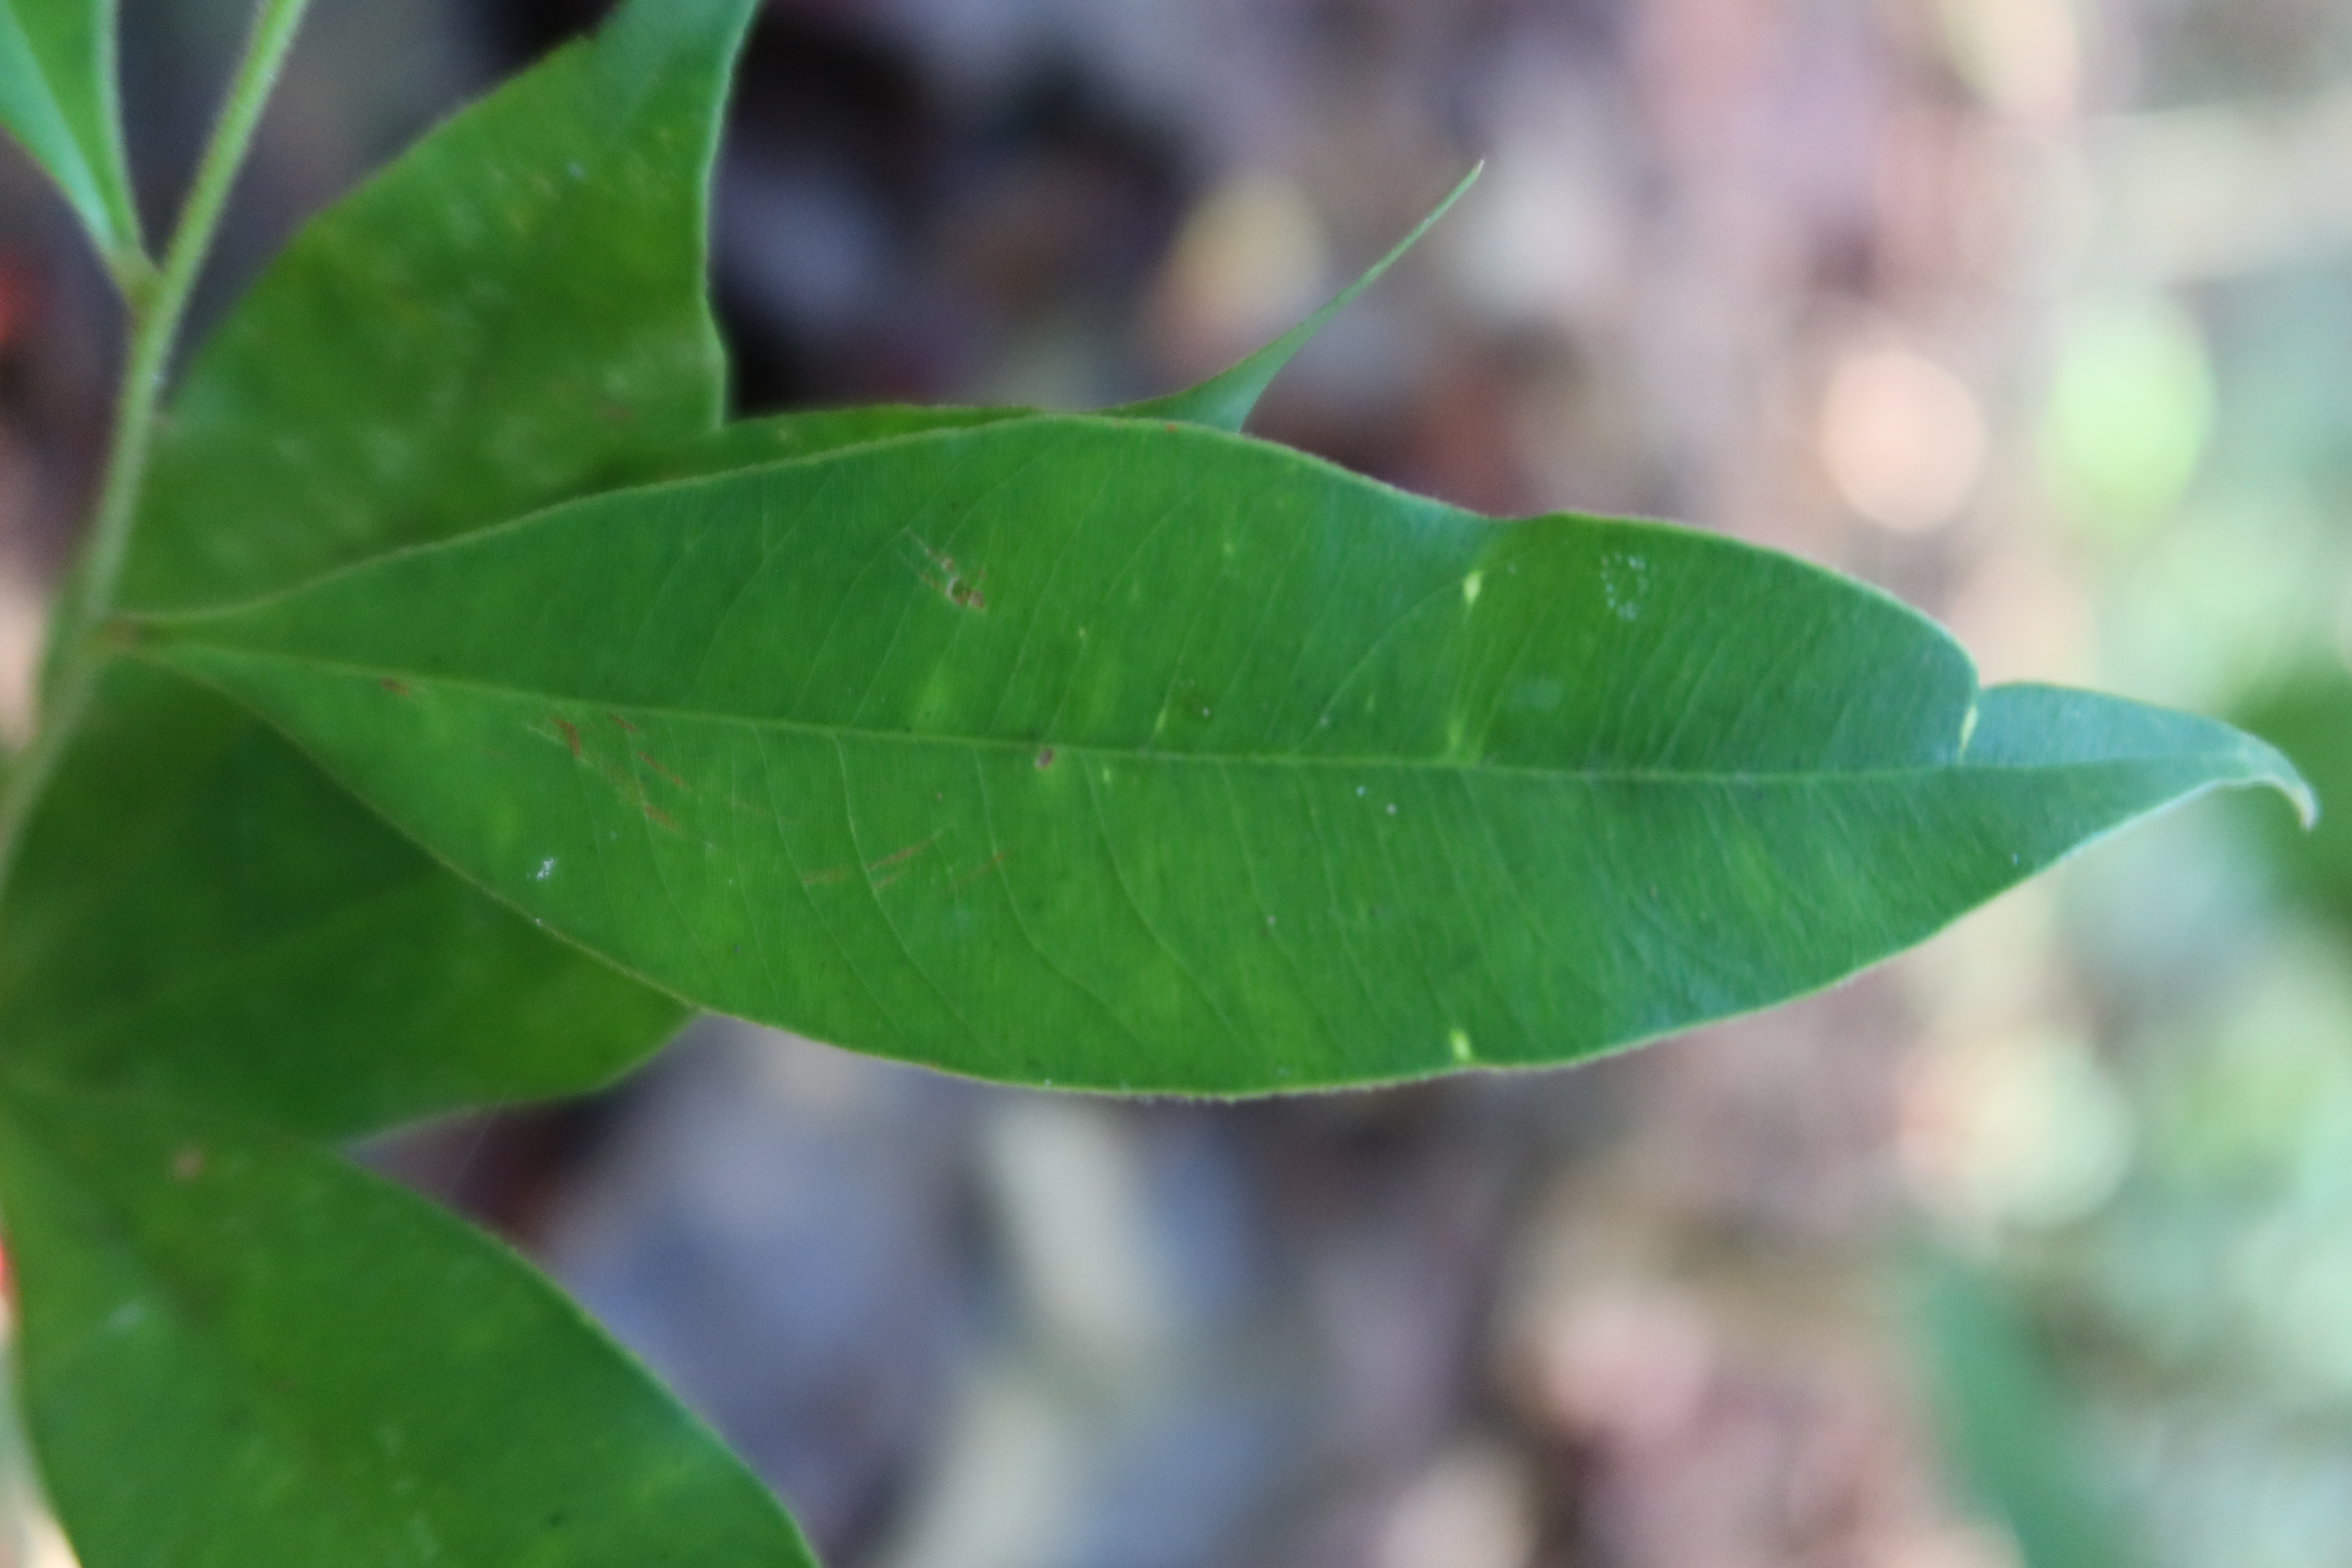
Label: Mosaic Viruses